Madwoman (book)

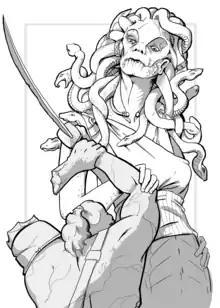
McCallum's poem "Madwoman as Rasta Medusa" was inspired by the mythological story of Medusa being raped by Poseidon in Athena's temple.

McCallum writes in both normalized English and Jamaican Patwa. She has used Patwa in her previous works and often uses the style when writing dramatic monologues. McCallum, who was born in Kingston and grew up in Jamaica (but moved to the US at age nine), only heard the language spoken in her youth; she never read it. After being exposed to other Caribbean writers' use of Creole, McCallum decided to incorporate Patwa into her own style.